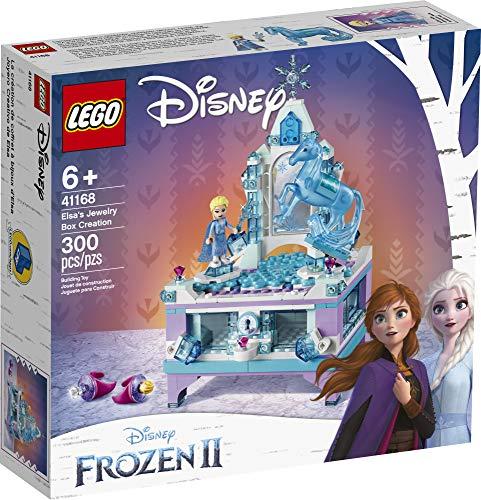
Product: LEGO Disney Frozen II Elsa’s Jewelry Box Creation 41168 Disney Jewelry Box Building Kit with Elsa Mini Doll and Nokk Figure for Creative Play, New 2019 (300 Pieces)
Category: Toys & Games | Building Toys | Building Sets
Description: LEGO Disney Frozen II Elsa’s Jewelry Box Creation can be built together with all other original LEGO sets and LEGO building bricks for endless Frozen adventures.
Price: $32.00
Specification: ProductDimensions:11.1x10.3x3inches|ItemWeight:1.28pounds|ShippingWeight:1.36pounds(Viewshippingratesandpolicies)|ASIN:B07NRT2CYF|Itemmodelnumber:6251063|Manufacturerrecommendedage:6yearsandup